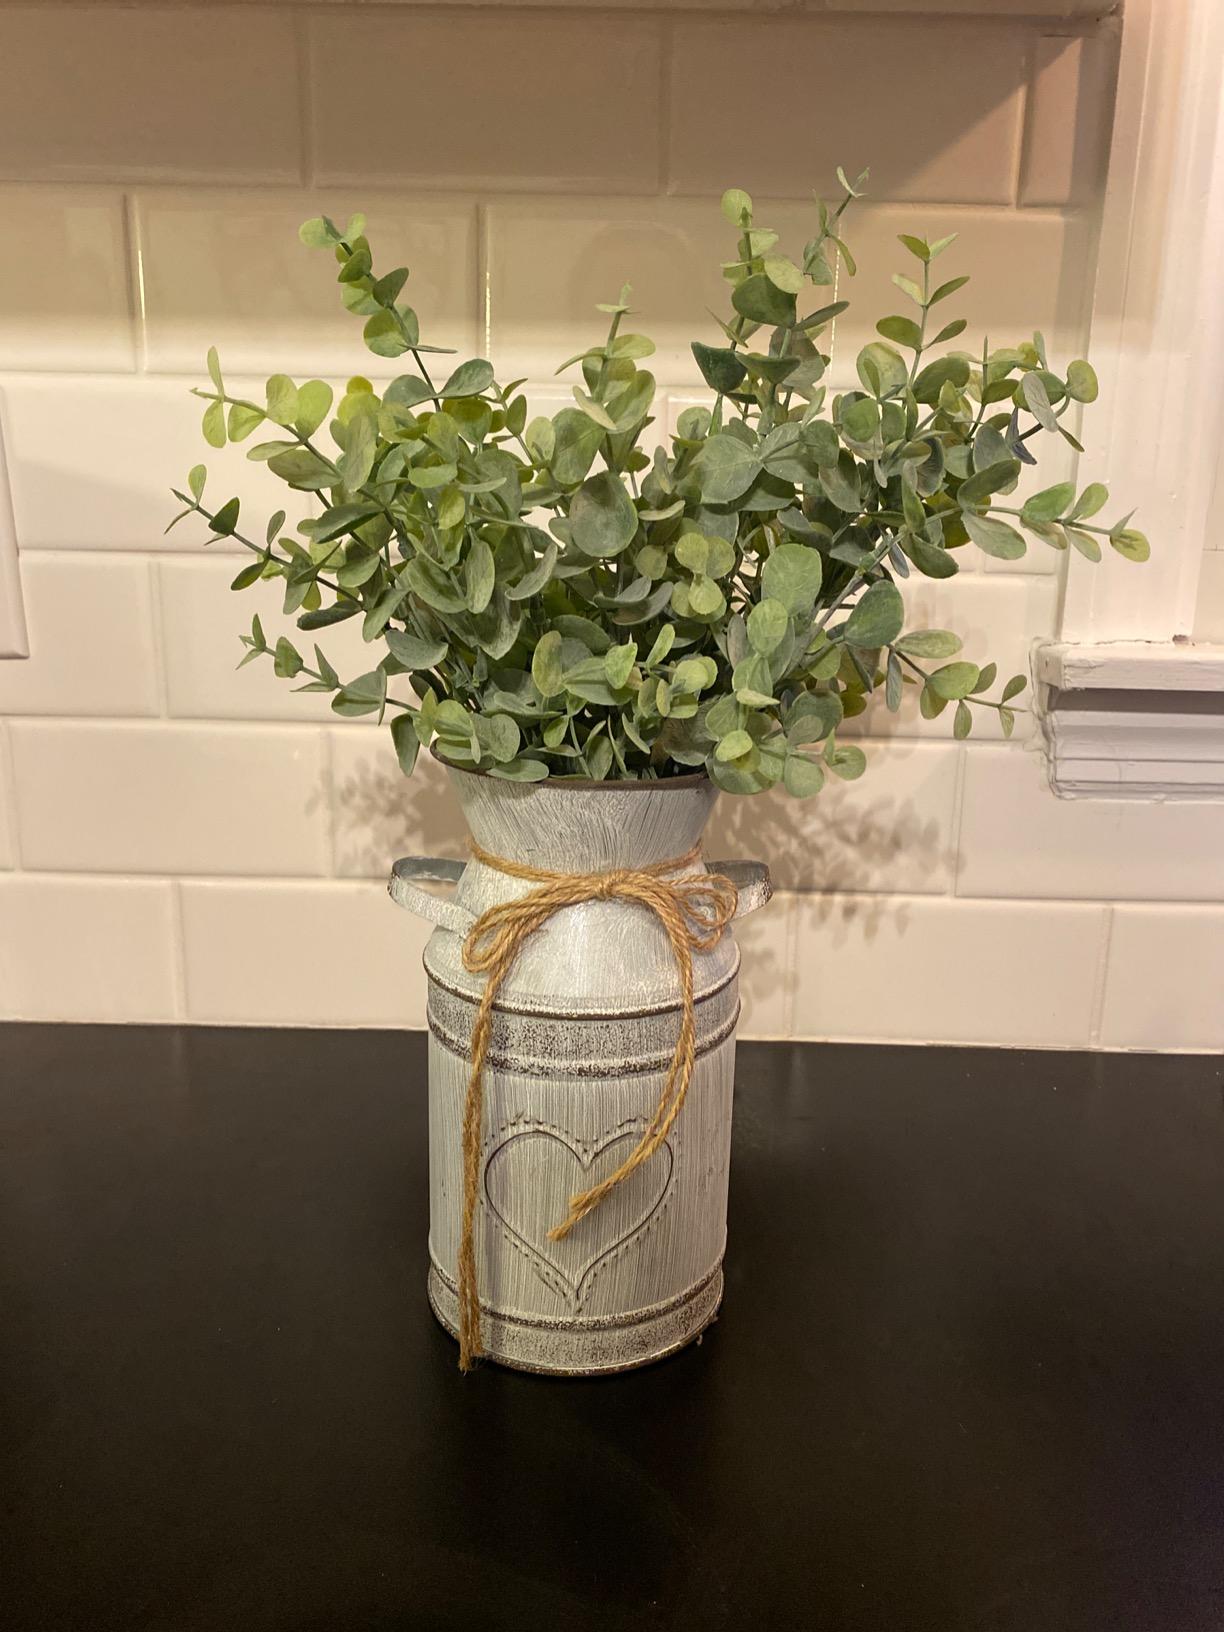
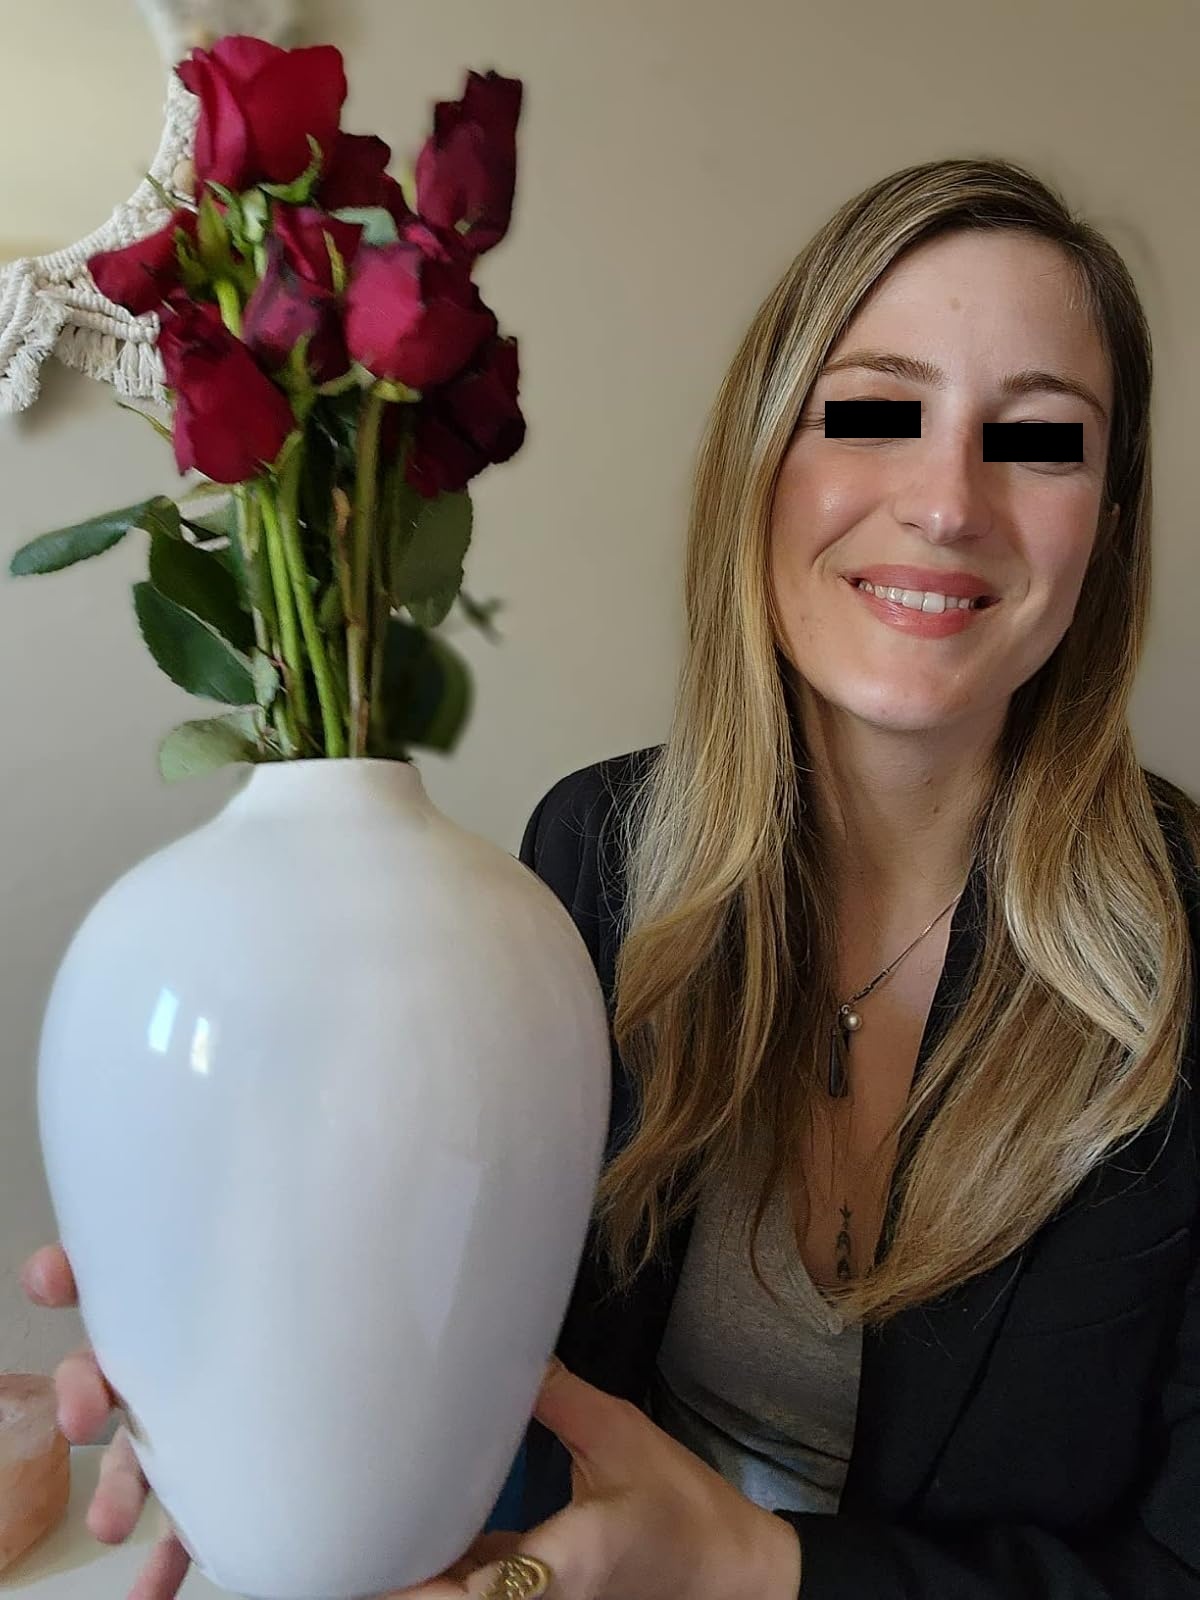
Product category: vase
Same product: no